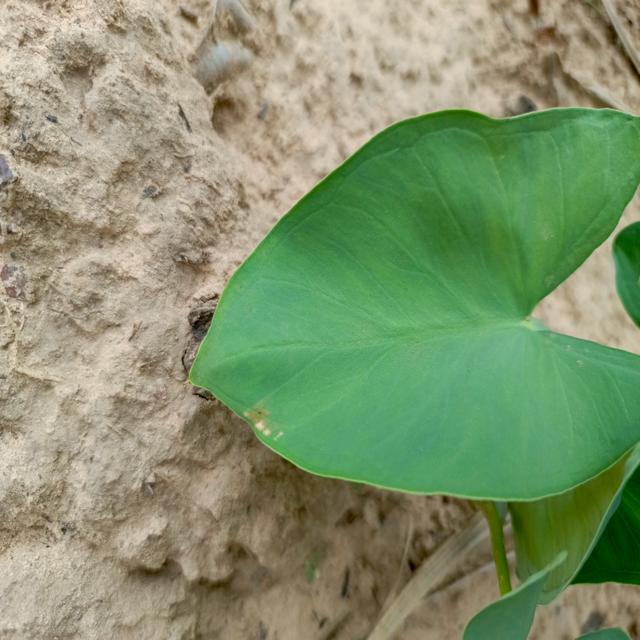
Label: Early_Blight